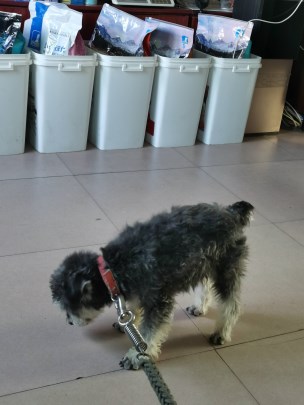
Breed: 2342-n000102-miniature_schnauzer